Marc Isambard Brunel

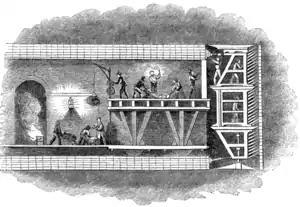
A diagram of the tunnelling shield used to construct the Thames Tunnel

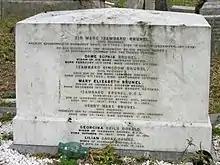
Brunel family grave in Kensal Green Cemetery

In 1805 the Thames Archway Company was formed with the intention of driving a tunnel beneath the Thames between Rotherhithe and Limehouse. Richard Trevithick was engaged by the company to construct the tunnel. He used Cornish miners to work on the tunnel. In 1807 the tunnel encountered quicksand and conditions became difficult and dangerous. Eventually the tunnel was abandoned after more than 1,000 feet had been completed, and expert opinion, led by William Jessop, was that such a tunnel was impracticable.